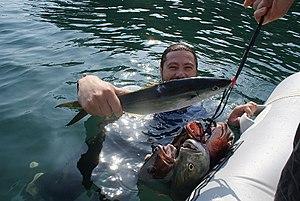
Megalops est l'unique genre de la famille des Megalopidae. Il regroupe deux espèces de tarpons :